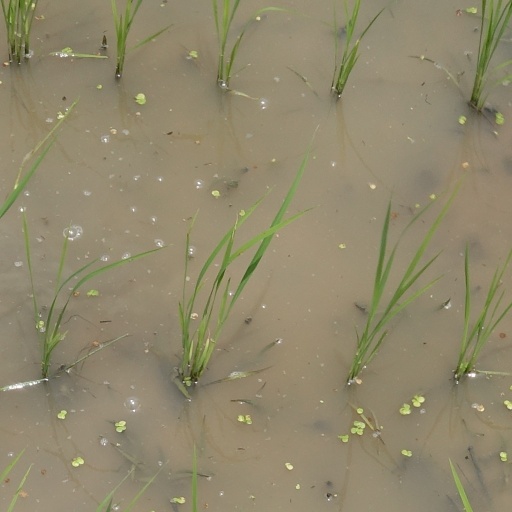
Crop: rice